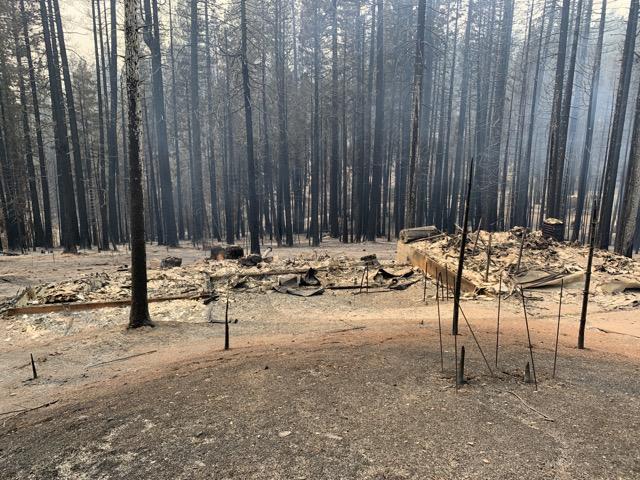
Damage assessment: destroyed